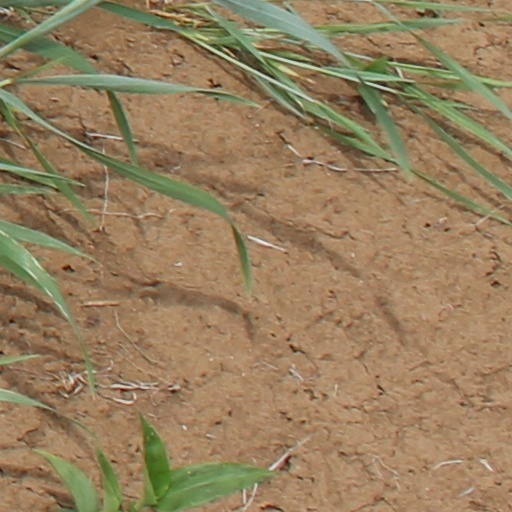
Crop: wheat